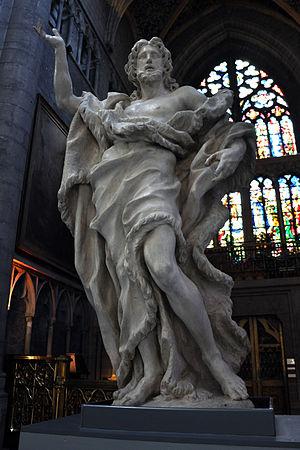
Cathédrale Saint-Paul de Liège: statue en tilleul de Saint-Jean Baptiste, datée de 1682, provenant de l'église Saint-Jean Baptiste en Féronstrée ( disparue ), et attribuée à Jean Del Cour (1631-1707).
La cathédrale Saint-Paul de Liège fait partie du patrimoine religieux de Liège. Fondée au Xᵉ siècle, elle est reconstruite du XIIIᵉ au XVᵉ siècle et restaurée au milieu du XIXᵉ siècle. Elle devient cathédrale au XIXᵉ siècle en raison de la destruction de la cathédrale Saint-Lambert en 1795. Une nouvelle restauration est entamée durant les années 2010.